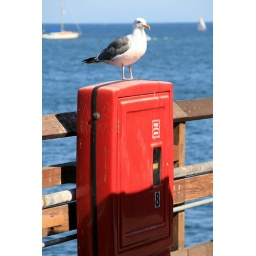
I liked the red, white and blue in this shot.